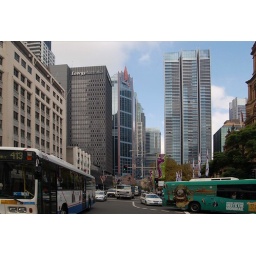
A busy street with colourful buses in Sydney, Australia